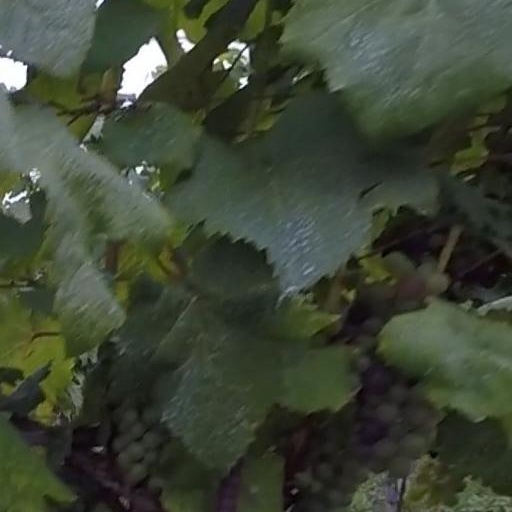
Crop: grape